Pauline Ferrand-Prévot

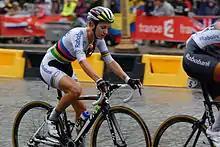
Ferrand-Prévot at the 2015 La Course by Le Tour de France.

Ferrand-Prévot started the season off with retaining her national cyclo-cross championship. A week of ahead of the cyclo-cross world championships, she finished on the podium in the final race of the cyclo-cross World Cup in Hoogerheide. In January, she won the Cyclo-cross world title, ahead of Sanne Cant and seven-time champion Marianne Vos. She finished runner-up at the Trofeo Alfredo Binda-Comune di Cittiglio behind Lizzie Armitstead. In June, Ferrand-Prévot announced she had been suffering from sciatica which had ruined the start of her season. She returned to competition in the French national road race championships retaining her road title but only finishing third in the time trial. At the Giro Rosa, she finished ninth in the prologue but lost nearly two minutes on the leaders after the second stage. Winner of Stage 5 at Aprica, she finished 6th overall.